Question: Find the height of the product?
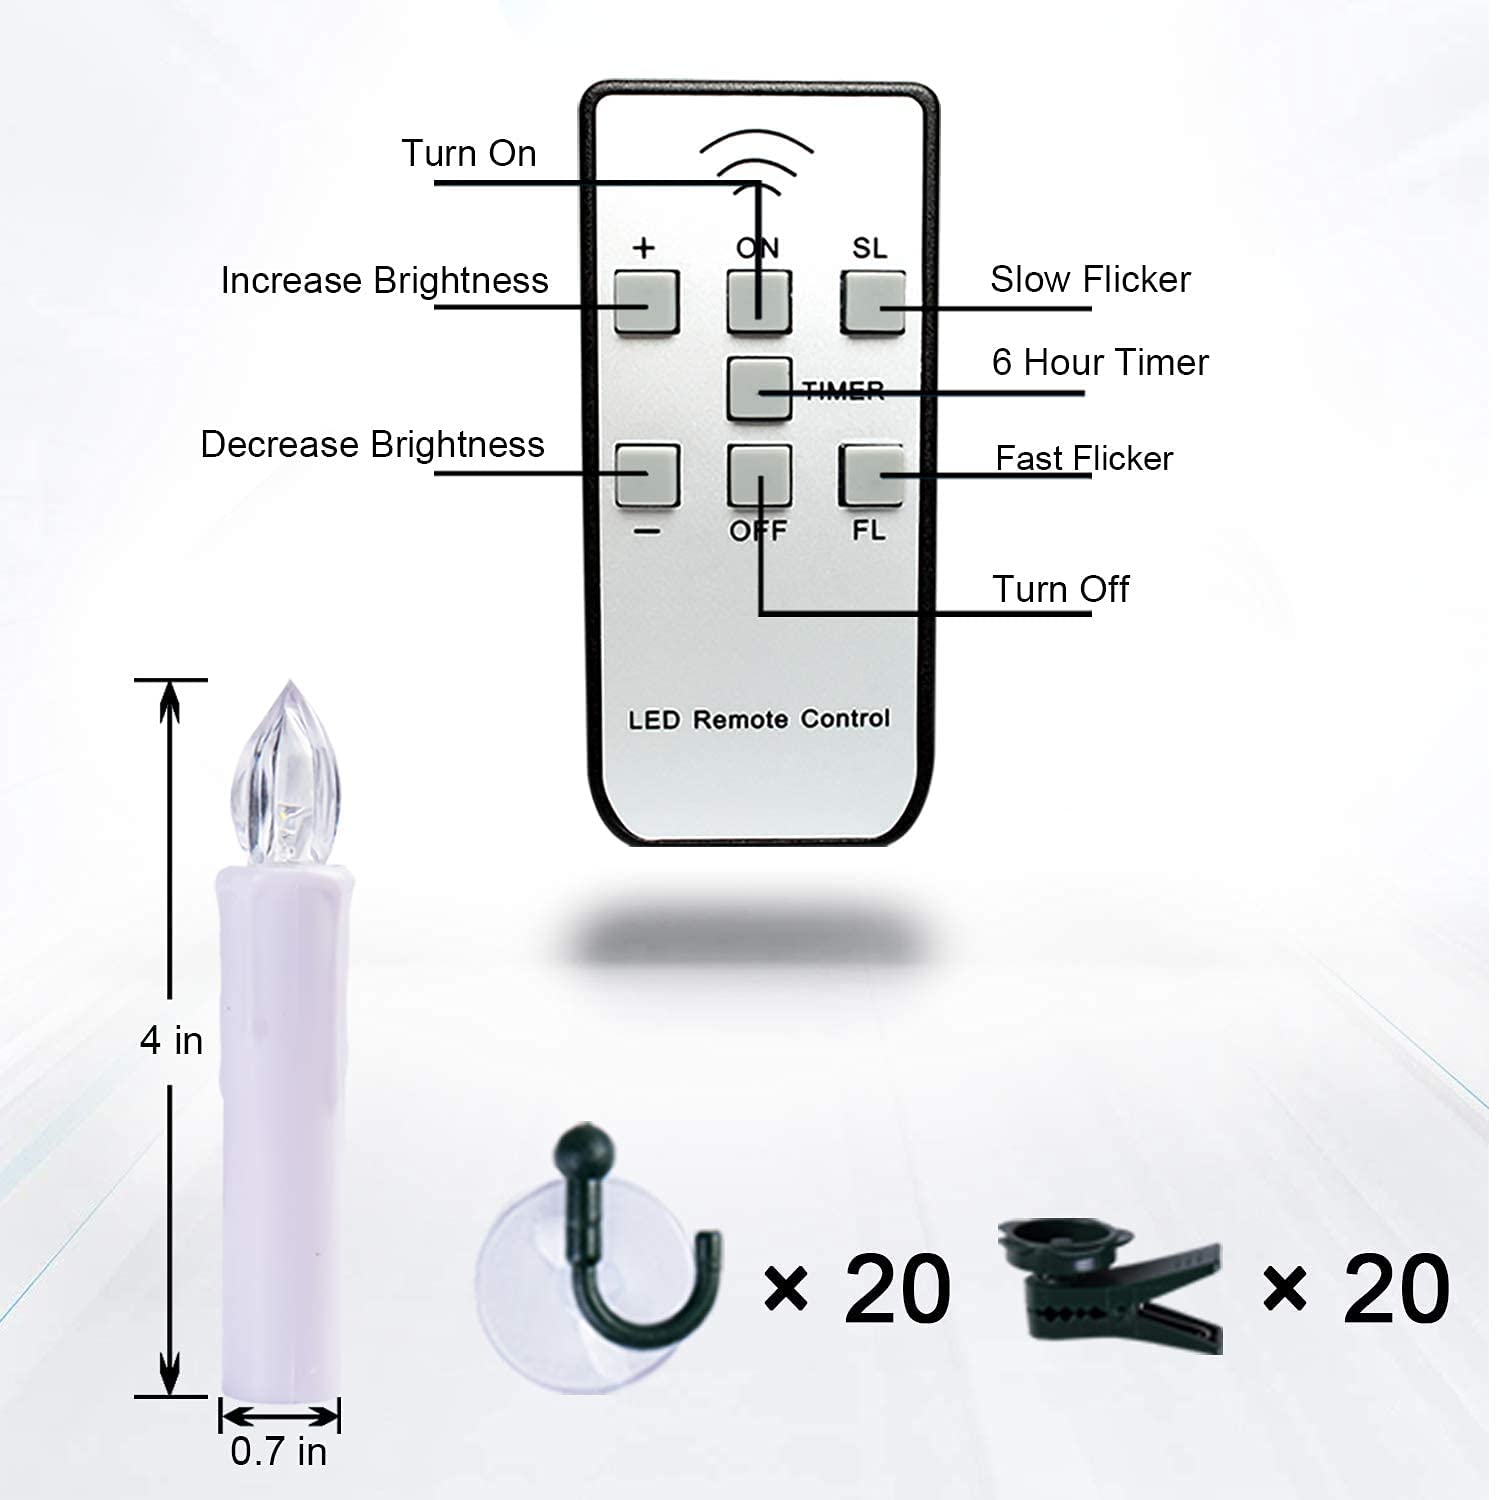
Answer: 20.0 inch